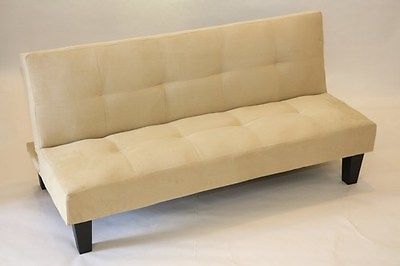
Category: sofa